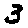
Label: 3